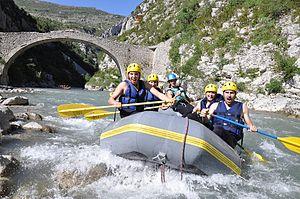
Premières frayeurs